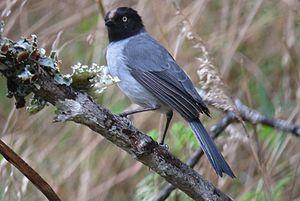
Le Tangara à tête noire est une espèce de passereaux appartenant à la famille des Thraupidae. D'après le Congrès ornithologique international, c'est une espèce monotypique.